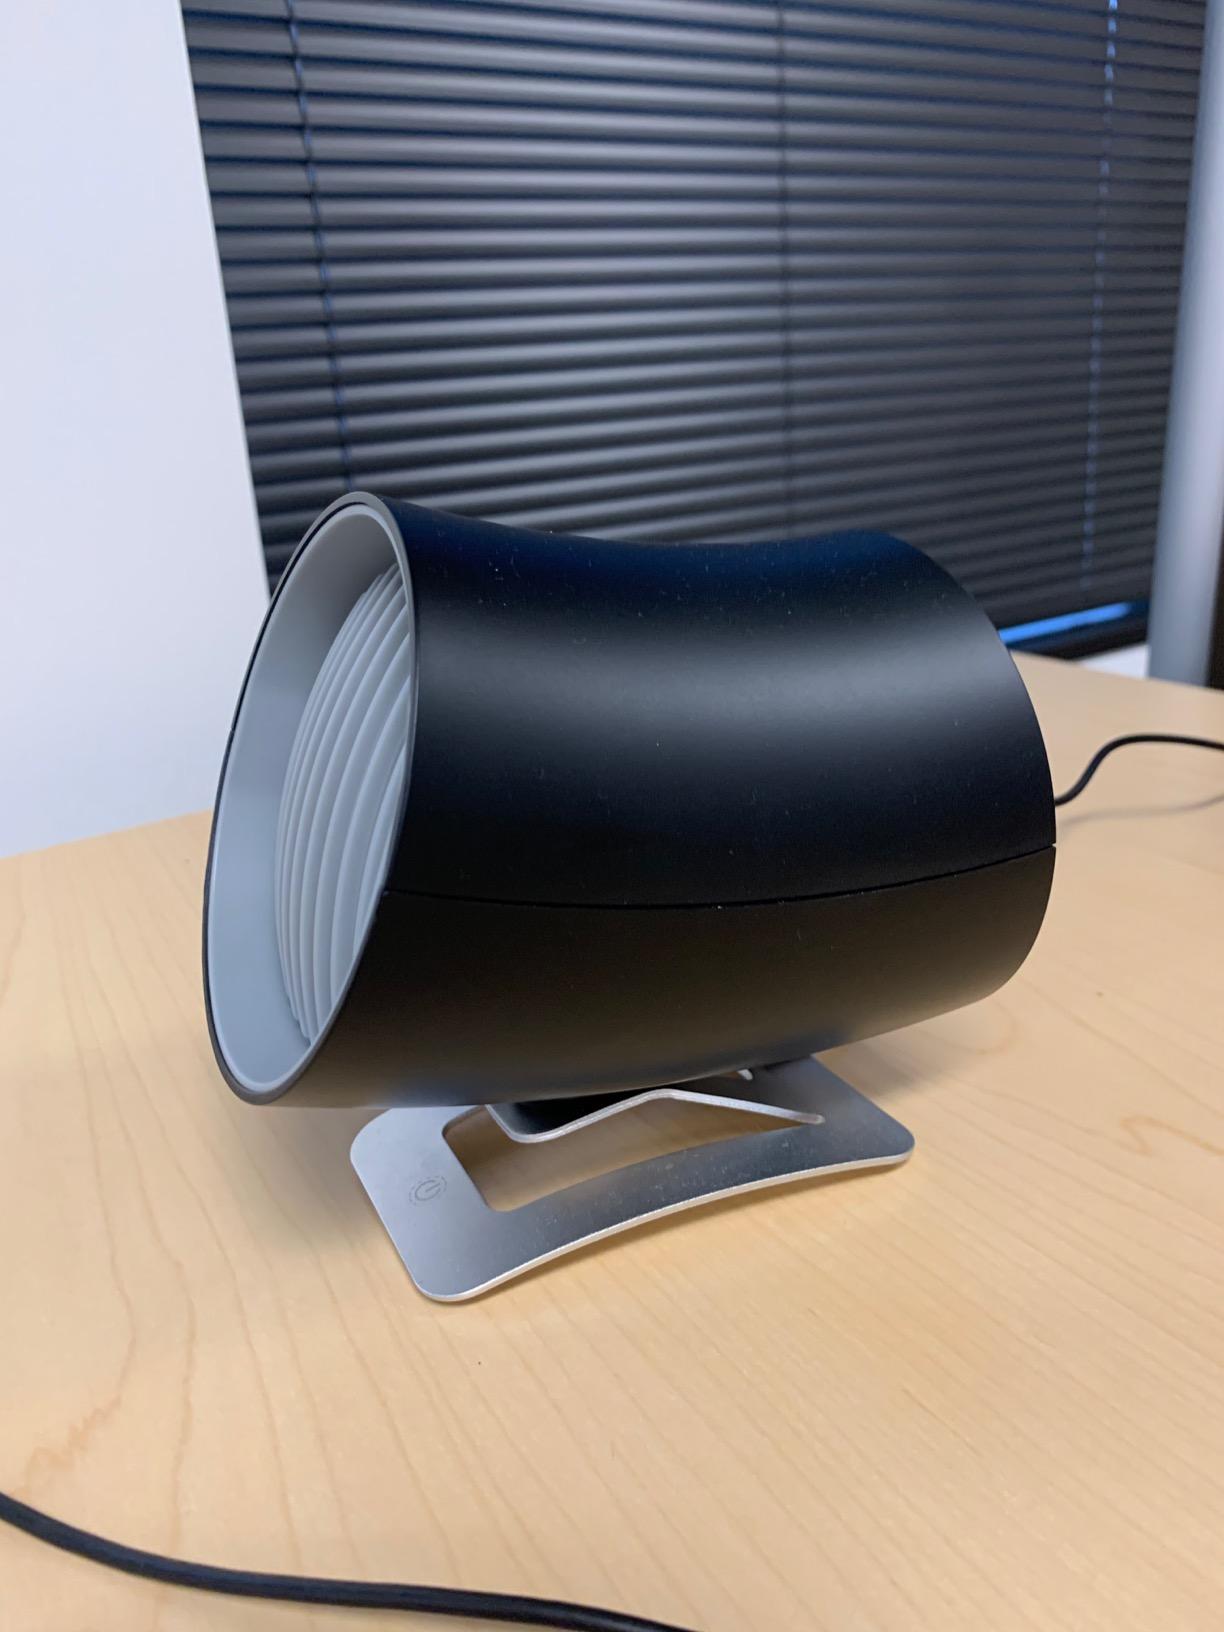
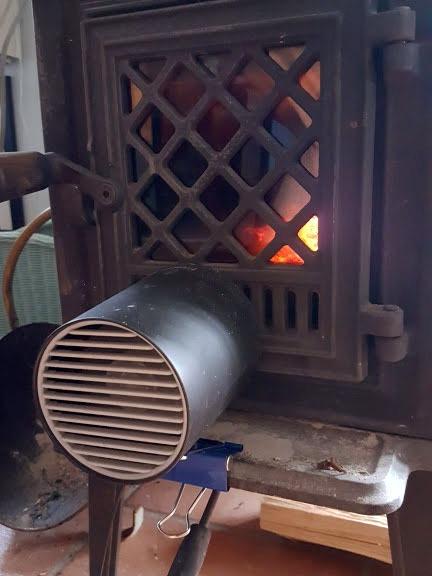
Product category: fan
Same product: no